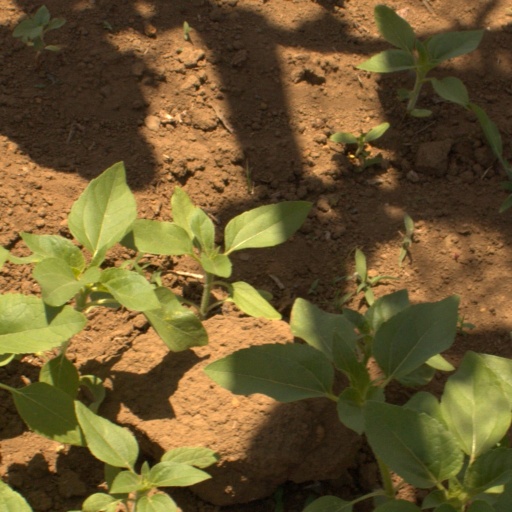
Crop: Jerusalem artichoke